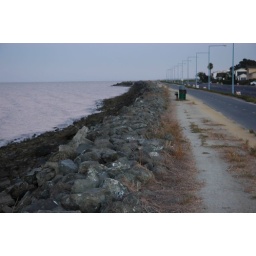
bike path next to bay near home